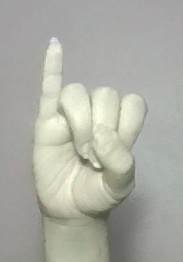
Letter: meem